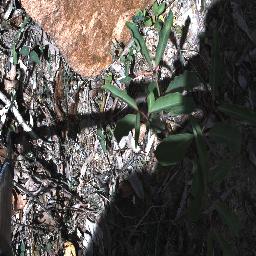
Label: rubber_vine